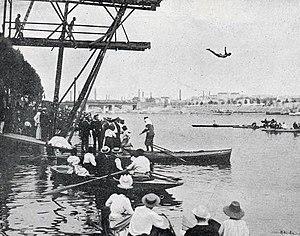
Le plongeoir du bassin d'Asnières, lors des compétitions de natation des Jeux Olympiques de 1900 (épreuve non reconnue).
La natation lors des Jeux olympiques de 1900, organisés dans le cadre de l'Exposition universelle de Paris, est pour la deuxième fois une discipline olympique. Elle figurait déjà au programme lors des premiers Jeux de l'époque moderne à Athènes en 1896, mais les épreuves sont différentes.